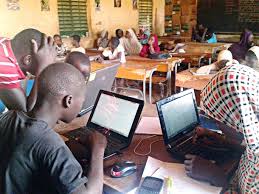
Fii de ab jànguwaay la, mi ngi am ay jëfandikukaay yu ñuy liggéeye. Ñuy ay ordinaatëer. Gis naa ci ku jigéen ki yor ordinaatëer ak ku góor ak jeneen waay ju leen di jàngal. Ca gannaaw am na ñu toog ci ay baŋ di jàng. Jànguwaay bi am na tablo bu ñuul ak i palanteer.